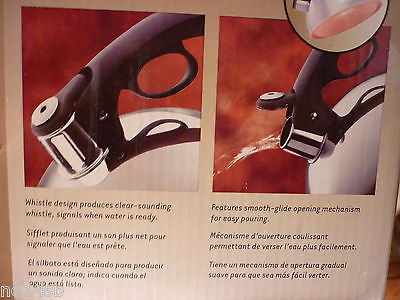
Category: kettle